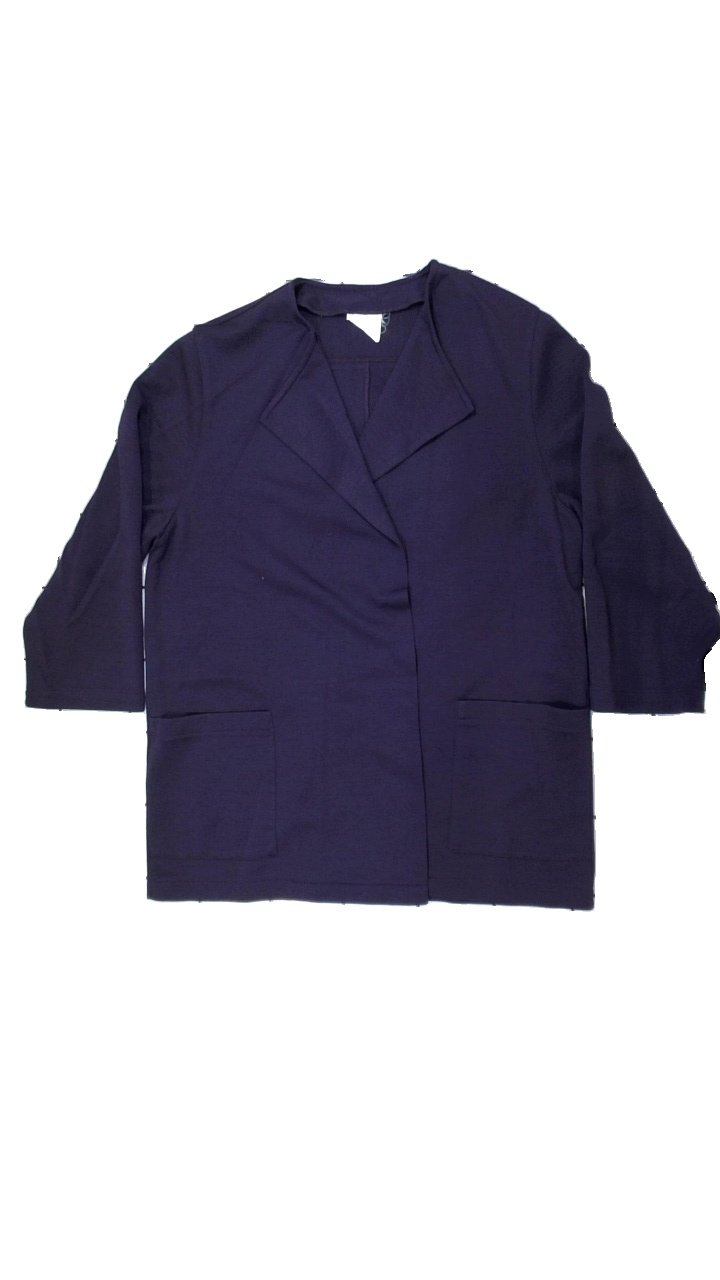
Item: Cardigan (Ladies)
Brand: Missing
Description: Purple cardigan with pockets, brand and size unknown. Good condition.
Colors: Purple
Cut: Regular
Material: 74% acry, 26% wool
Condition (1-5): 4
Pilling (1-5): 5
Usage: Reuse
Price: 50-100